Library of Philippopolis

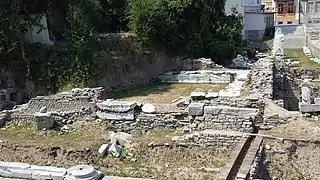
Part of the library is still hidden beneath modern buildings

One of the most interesting features of the ancient library is the construction of interior walls. When constructing the Roman bricks masonry multiple niches were formed in the interior of the walls. Archeologists suggest that wooden storage cabinets were placed there in which scrolls were kept. The floor was paved with marble slabs.